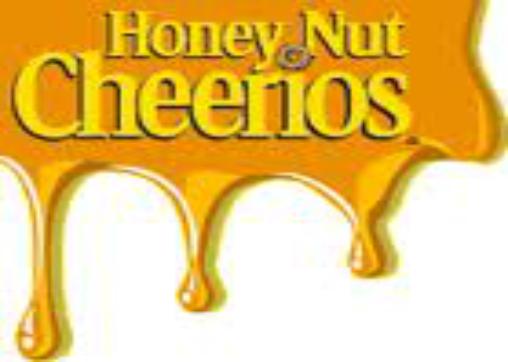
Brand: Honey Nut Cheerios
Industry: Food